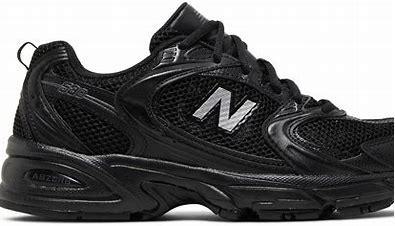
Brand: New
Model: Balance New Balance 530